Gaelic Ireland

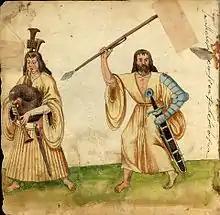
Irish Gaels, c. 1529

The prehistory of Ireland included a protohistorical period, when the literate cultures of Greece and Rome first began to take notice of the Irish, and a further proto-literate period of ogham epigraphy, before the early historical period began in the early 5th century.